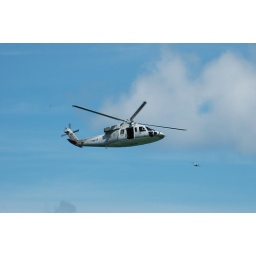
A morning tsunami alert there were two planes flying above the beach to let them to get out of the beach.